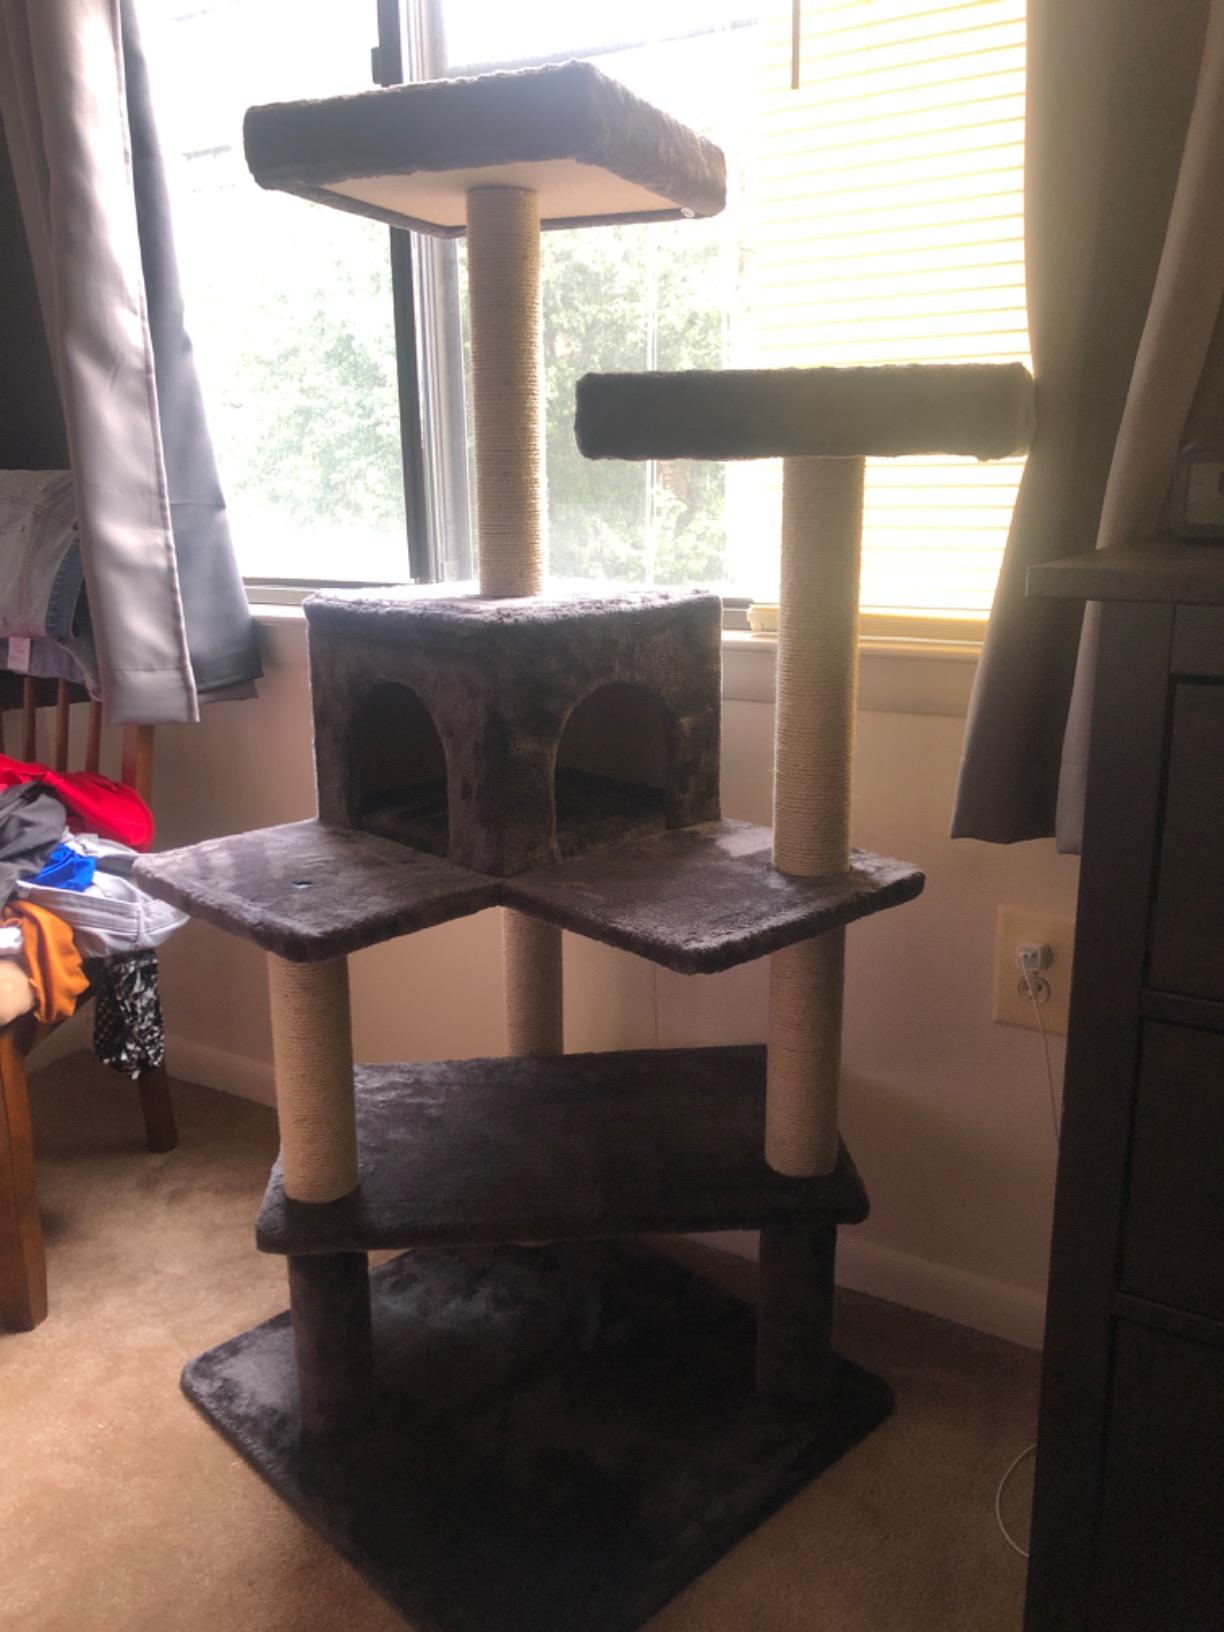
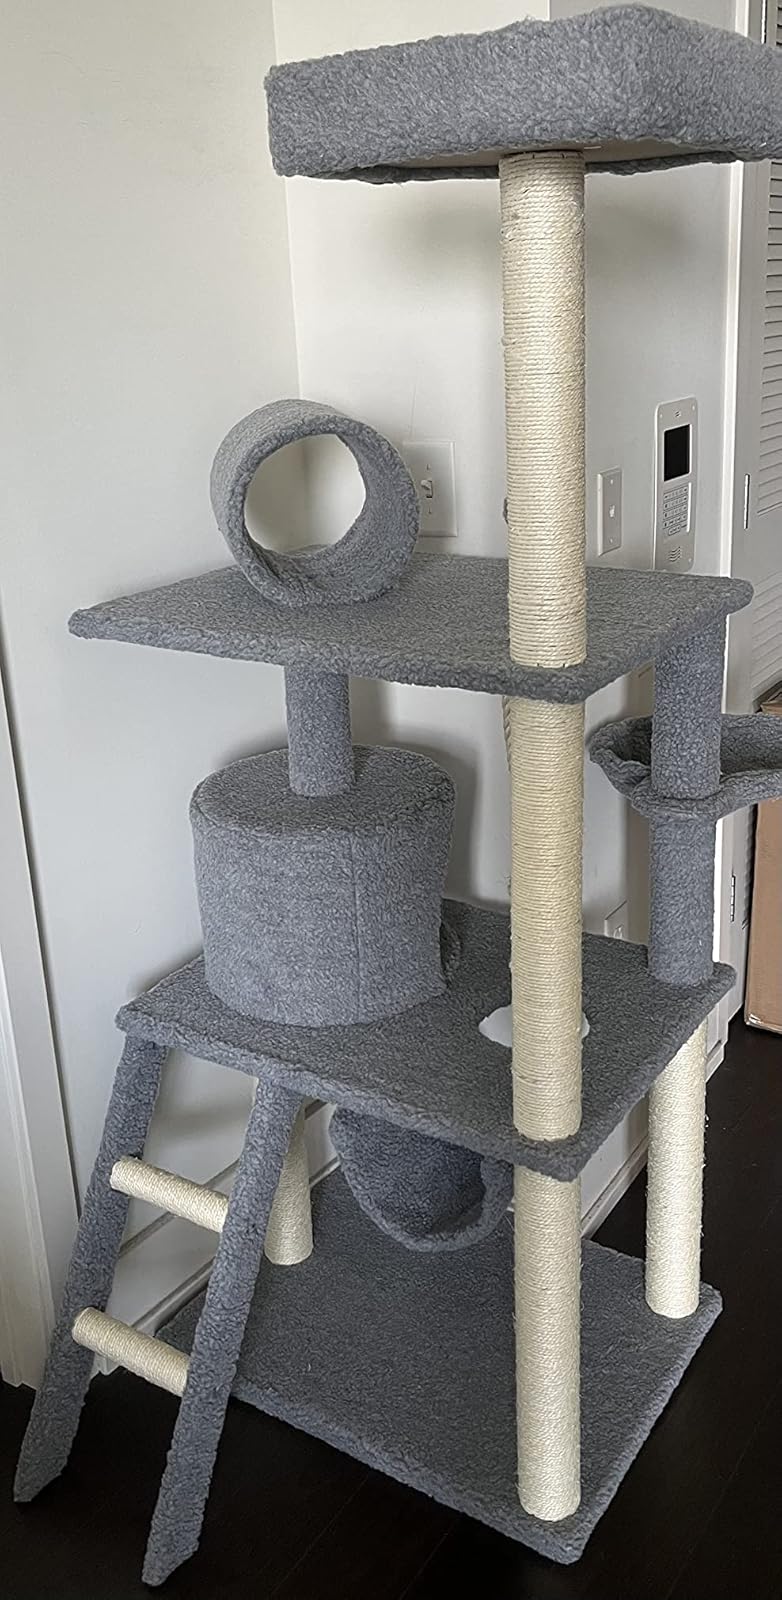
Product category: items_cat tree
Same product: no